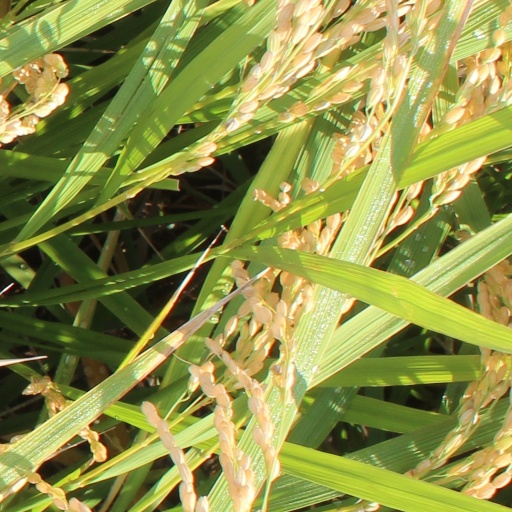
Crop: rice